Evolution of the horse

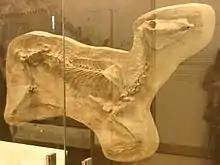
"Protohippus simus"

In the middle of the Miocene epoch, the grazer "Merychippus" flourished. It had wider molars than its predecessors, which are believed to have been used for crunching the hard grasses of the steppes. The hind legs, which were relatively short, had side toes equipped with small hooves, but they probably only touched the ground when running. "Merychippus" radiated into at least 19 additional grassland species.